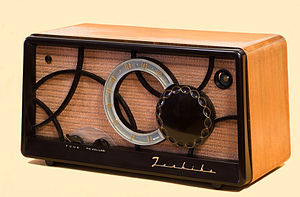
Radio
En ældre radiomodtager.
Radiokommunikation eller kort radio er en trådløs kommunikationsmetode via den del af de elektromagnetiske bølger, der kaldes radiobølger – radiofrekvenserne fra omkring 3 kHz til 300 GHz. Radiokommunikation omfatter både radioudsendelse og radiomodtagelse. Radioudsendelse beregnet til offentligheden kaldes radiospredning.